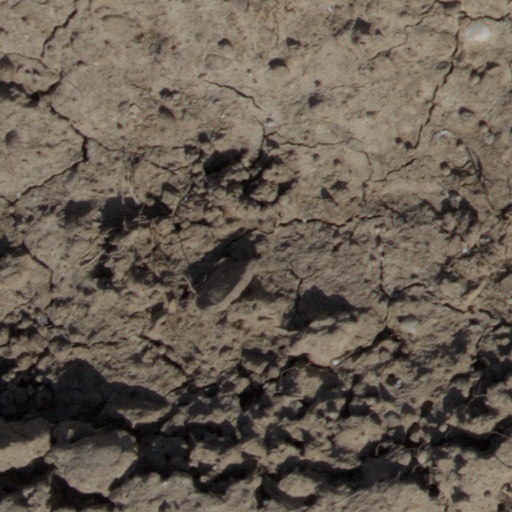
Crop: wheat